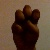
The image shows a hand gesture representing the letter 'E' in Indian Sign Language.